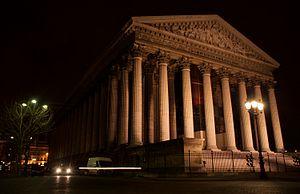
L'église de la Madeleine de nuit.